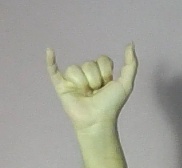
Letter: ya